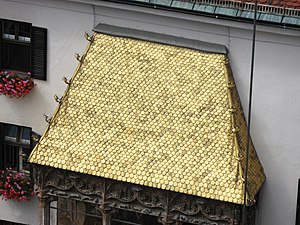
Det gyldne tag
Goldenes Dachl set fra Stadtturm
Det gyldne tag er et gyldent tag over en tre etagers høj karnap på en bygning i den gamle bydel i Innsbruck i Østrig. Karnappen, der er i sengotisk stil, er byens vartegn, og taget er dækket af 2.657 forgyldte kobberplader.